Erhu

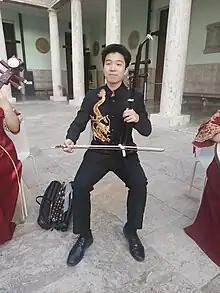
Musician of the NENU Folkloric Orchestra playing in the University of Valencia

The is almost always tuned to the interval of a fifth. The inside string (nearest to player) is generally tuned to D4 and the outside string to A4. This is the same as the two middle strings of the violin.